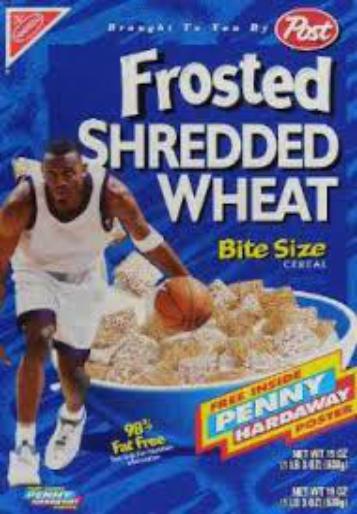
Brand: Frosted Shredded Wheat
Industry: Food